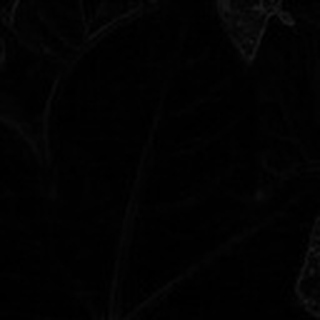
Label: healthy_cotton